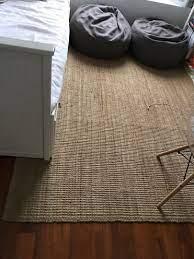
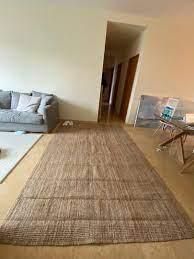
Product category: misc
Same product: yes